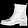
Label: Ankle boot